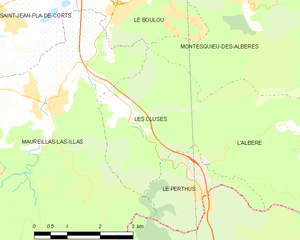
Carte des communes françaises
Les Cluses est une commune française située dans le département des Pyrénées-Orientales, en région Occitanie.